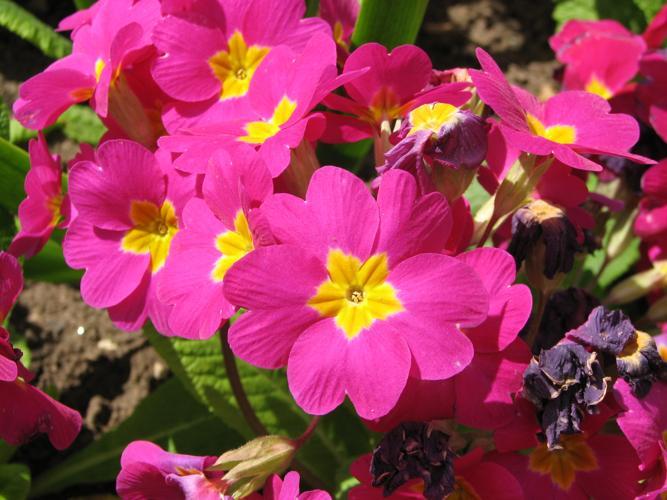
Label: primula